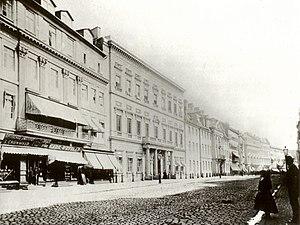
Franz Maria Schweitzer, né le 27 octobre 1722 à Vérone, décédé le 16 décembre 1812 à Francfort-sur-le-Main, était un magnat des affaires et banquier d'origine italienne à Francfort-sur-le-Main.